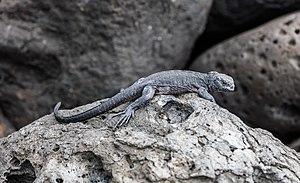
Amblyrhynchus cristatus, l'Iguane marin des Galapagos, unique représentant du genre Amblyrhynchus, est une espèce de sauriens de la famille des Iguanidae.